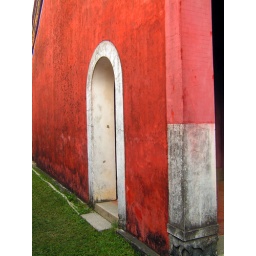
side door in the wall of a hall.